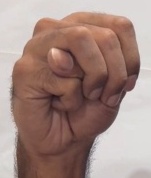
ASL sign: M